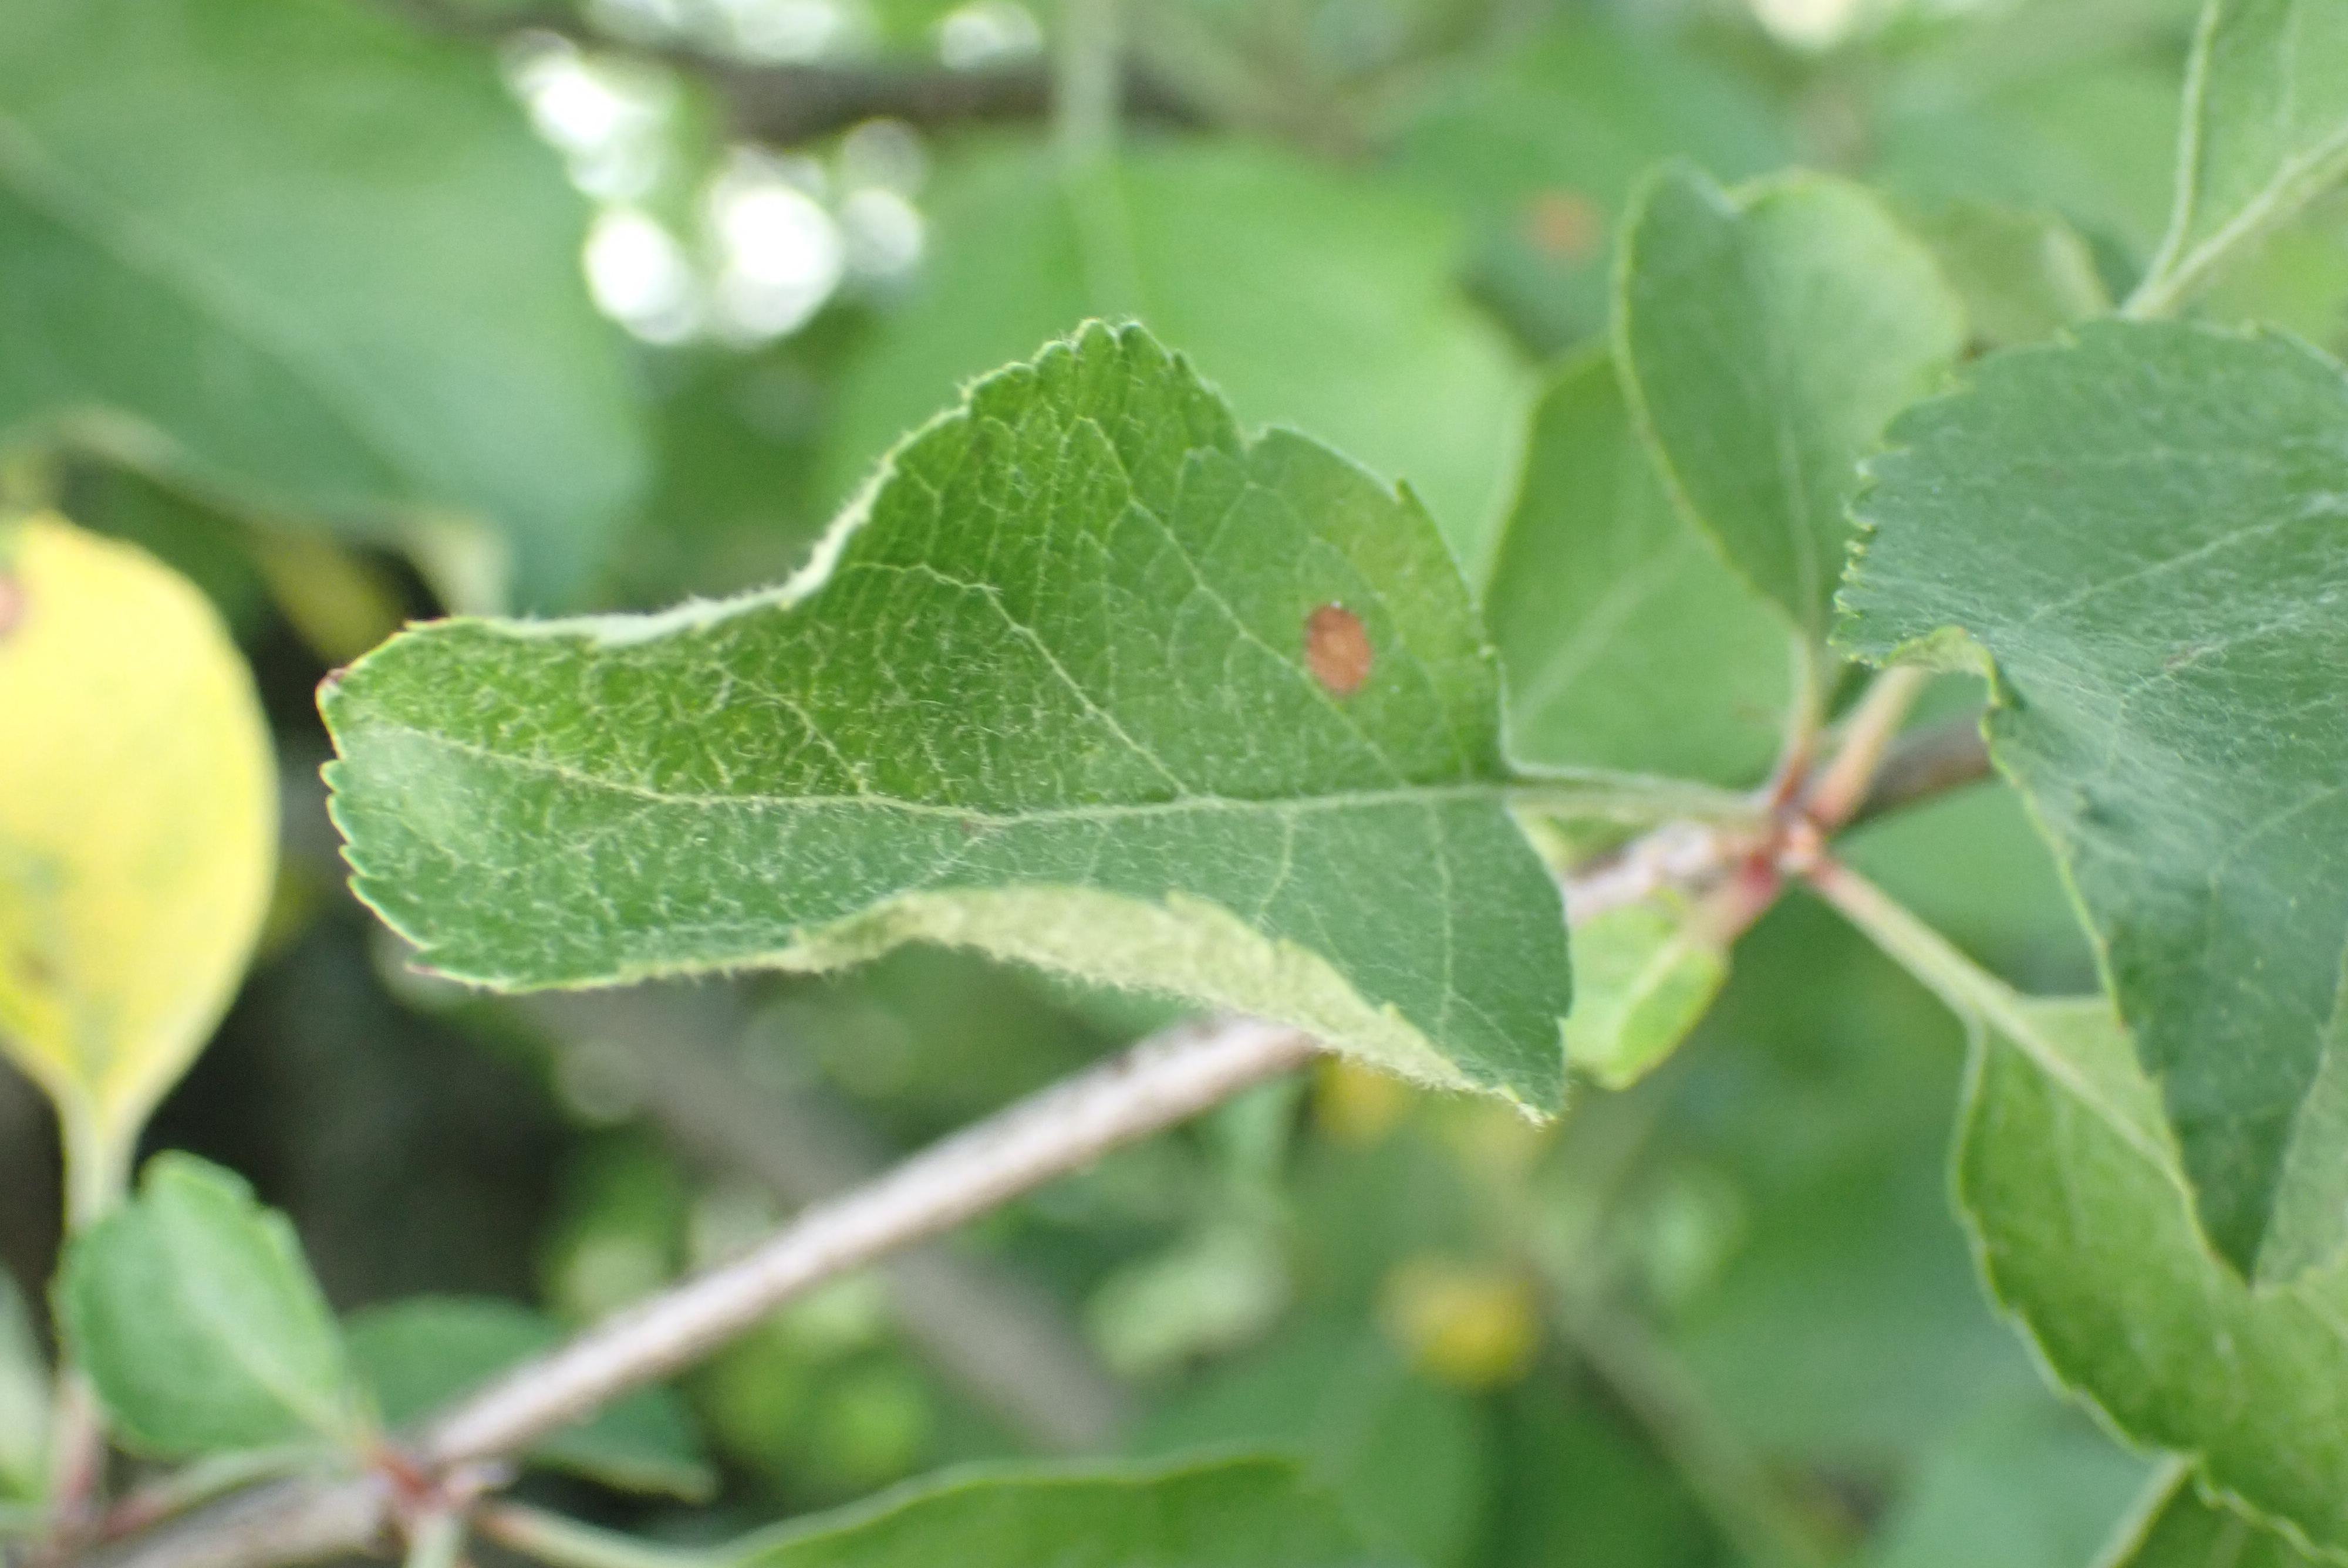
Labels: frog_eye_leaf_spot